Polhov Gradec Hills

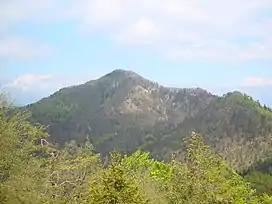
Tošč, the highest peak of the Polhov Gradec Hills

The Polhov Gradec Hills (also , , and ) are a pre-Alpine hilly region of northwestern Slovenia. To the north they border the Škofja Loka Hills, and to the south they border the Ljubljana Basin and the Ljubljana Marsh. The largest watercourse is the Gradaščica River. In 1971, a proposal was put forward to protect the region as a nature park, but it was never formally adopted.